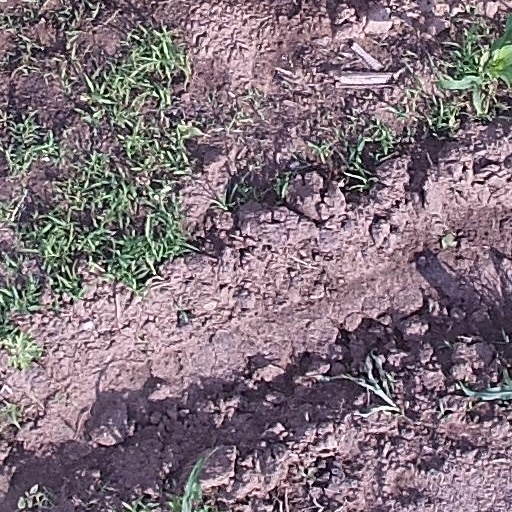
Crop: maize; corn